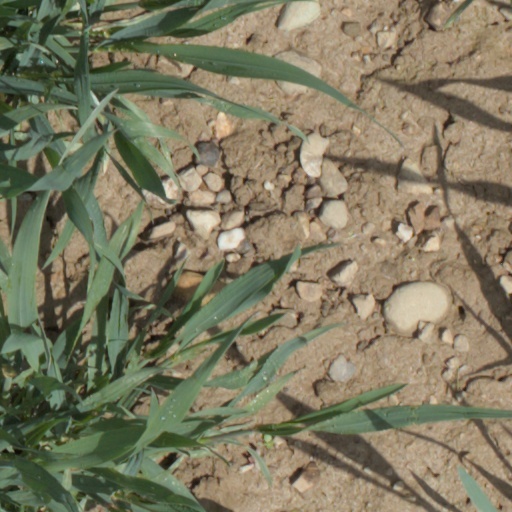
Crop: wheat